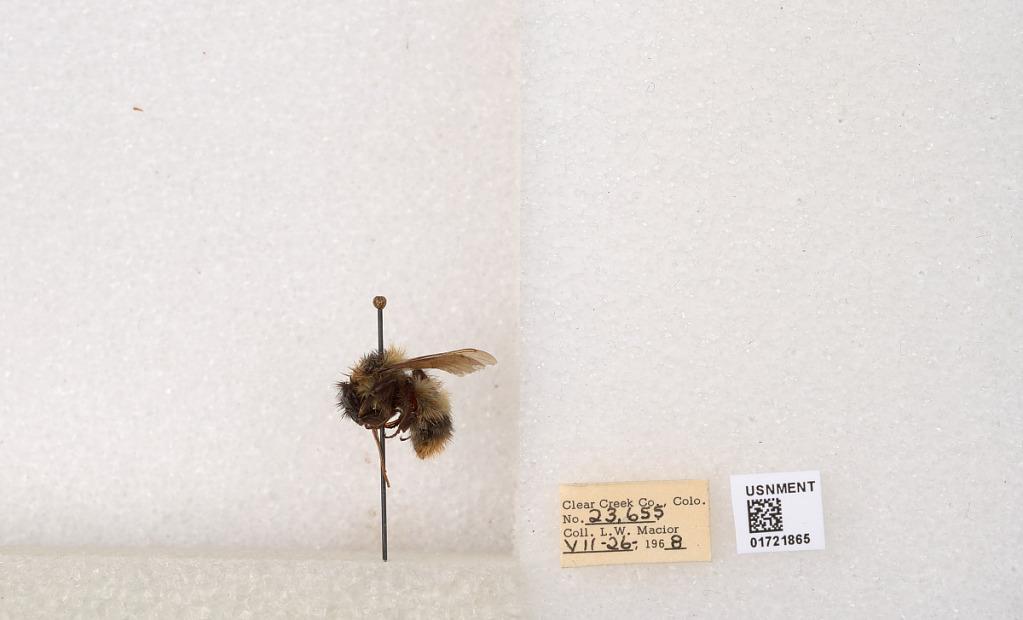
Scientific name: Bombus kirbyellus
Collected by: L. Macior
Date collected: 1968-7-26
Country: United States
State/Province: Colorado
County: Clear Creek
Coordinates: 39.6891, -105.644